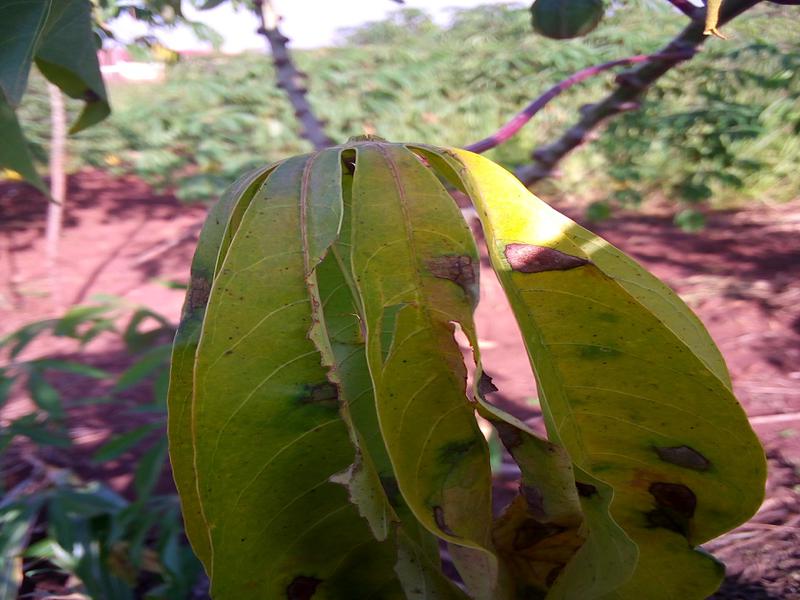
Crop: cassava
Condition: bacterial_blight